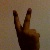
The image shows a hand gesture representing the number 2 in Indian Sign Language.